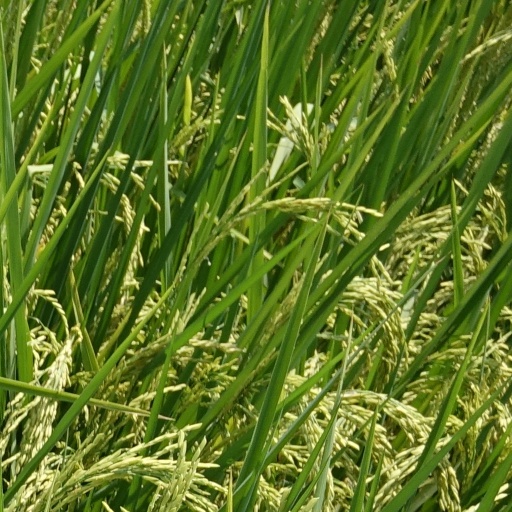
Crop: rice